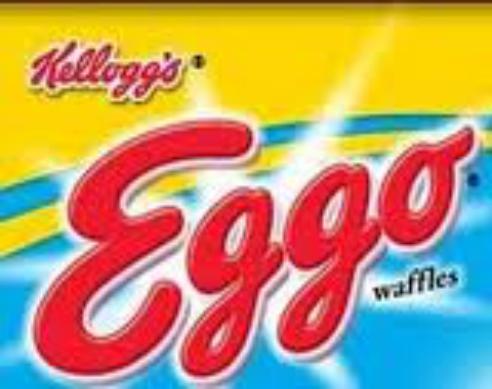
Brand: Eggo
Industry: Food